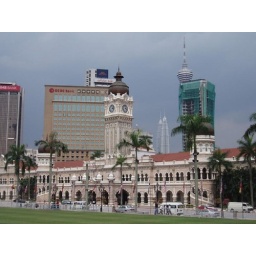
good looking building with the KL tower in the distance